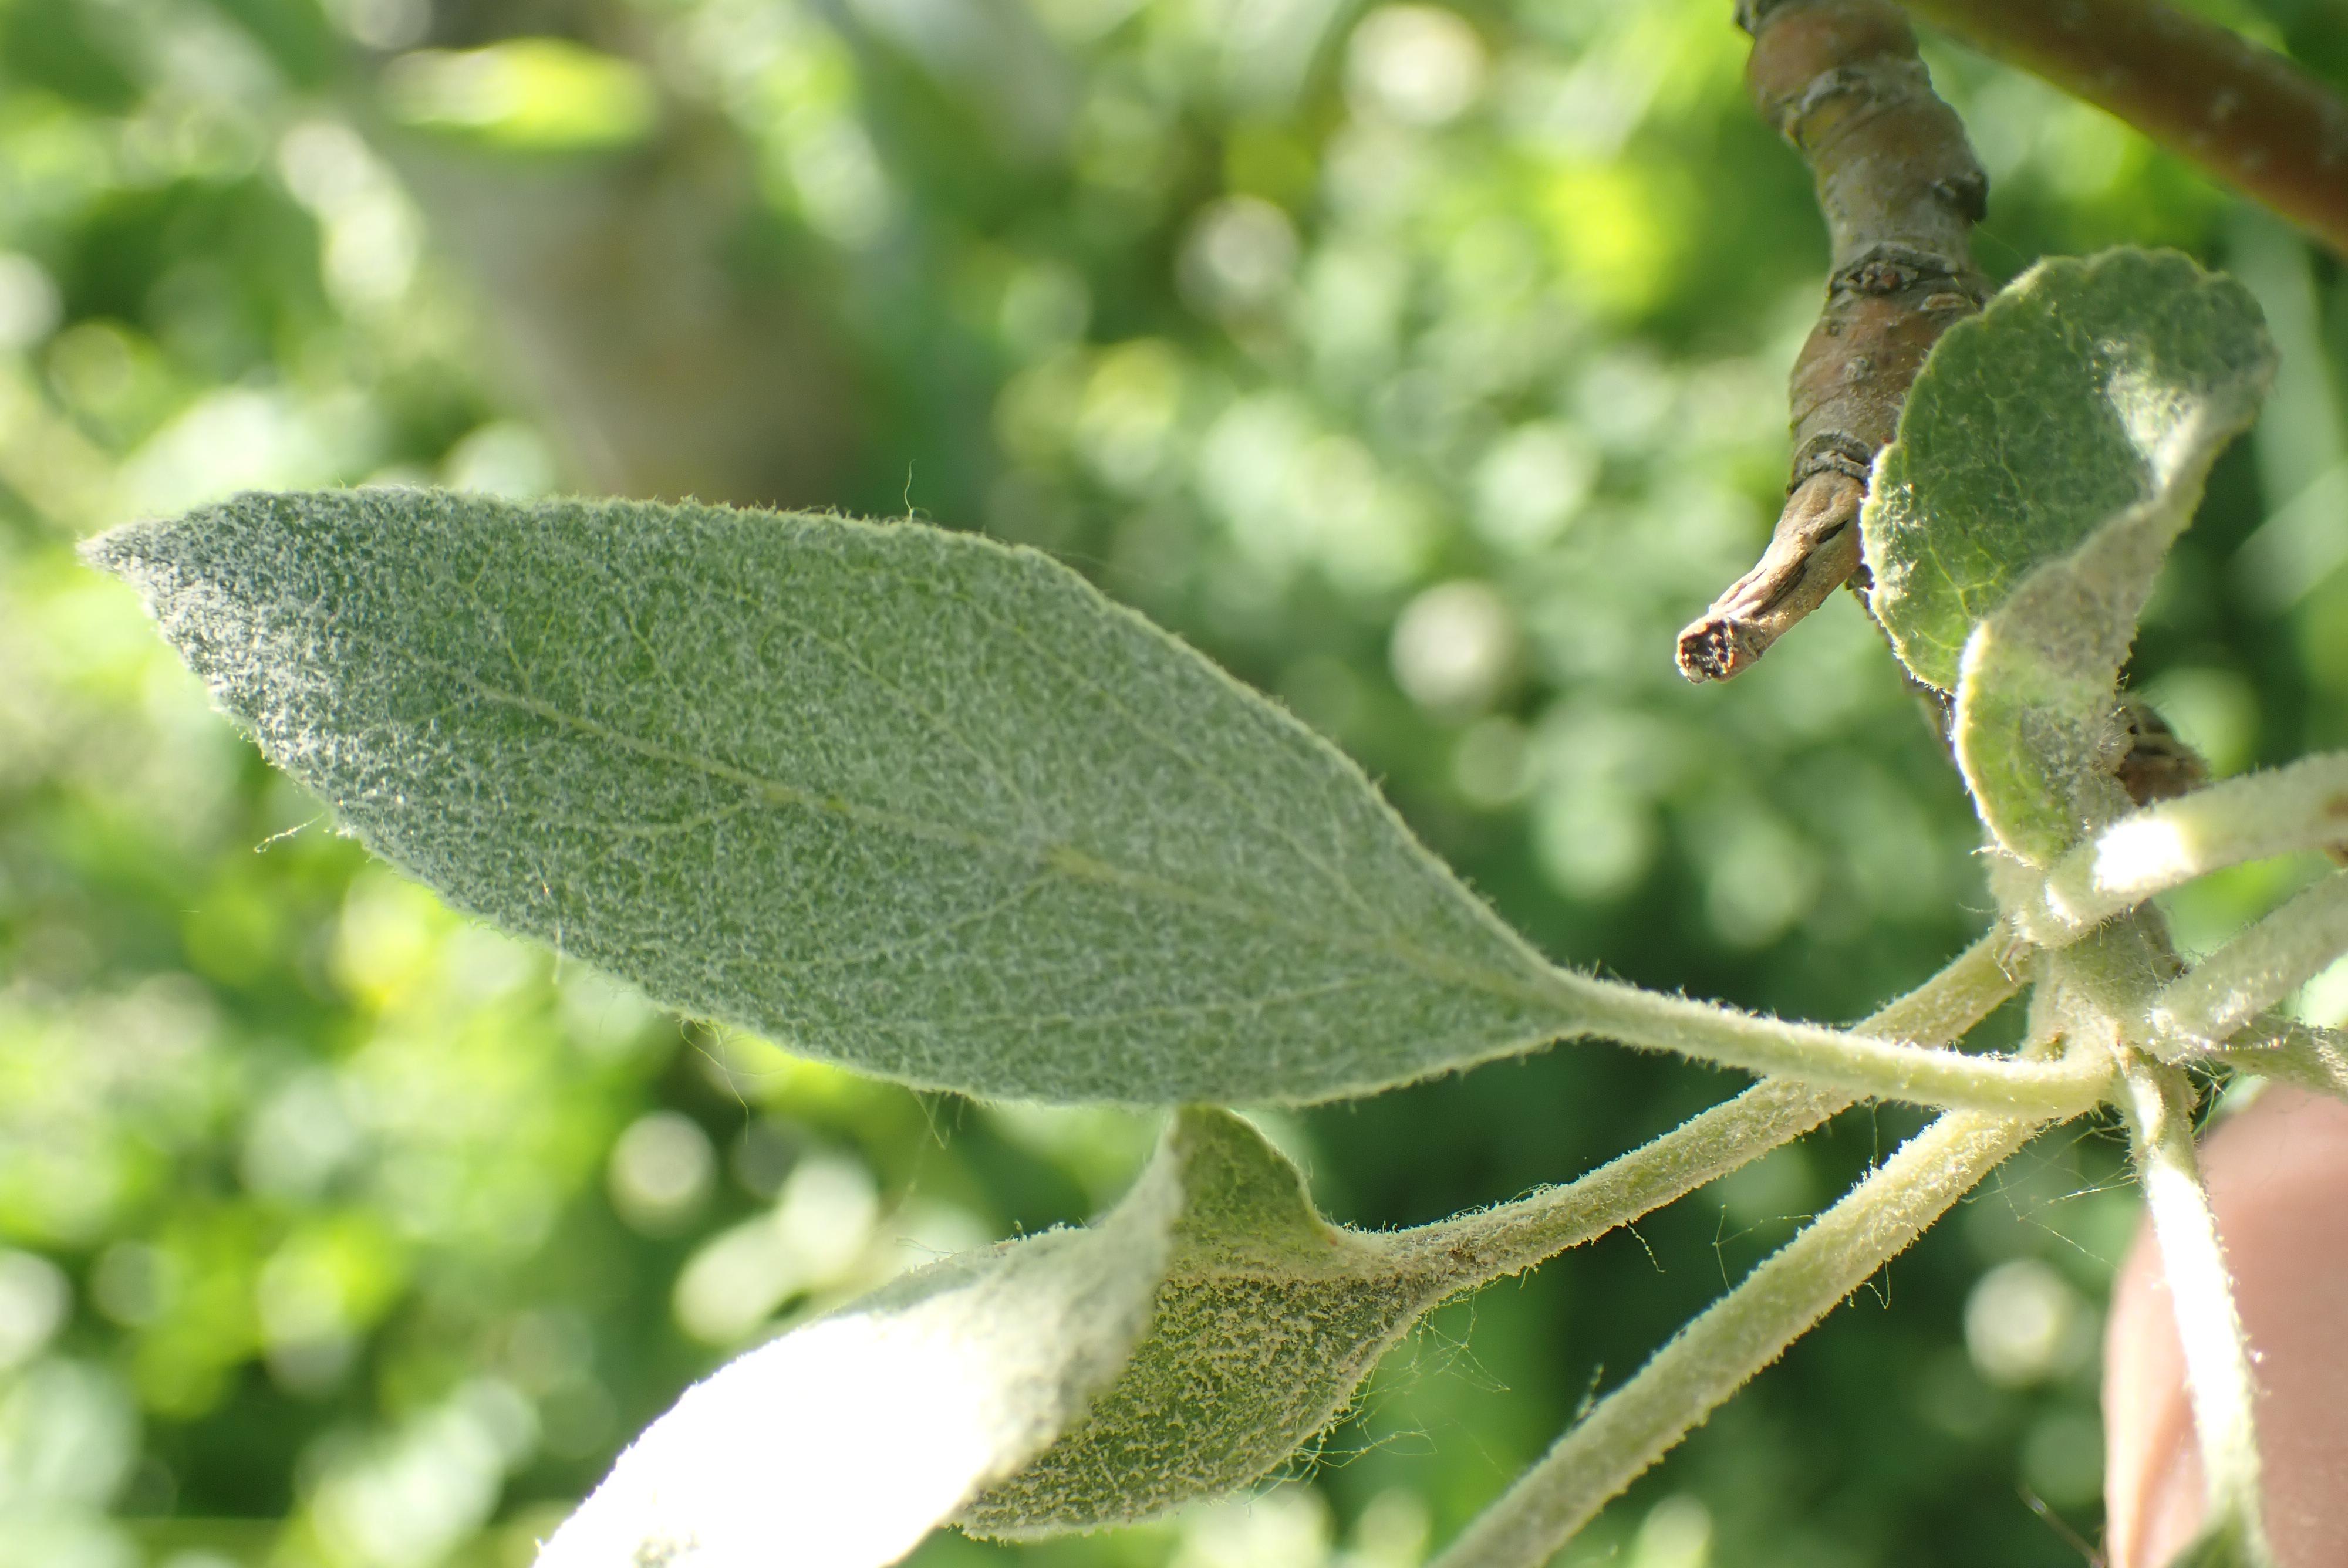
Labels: powdery_mildew